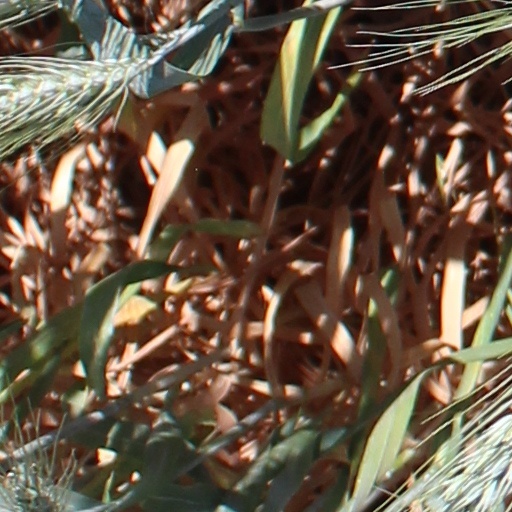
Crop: wheat